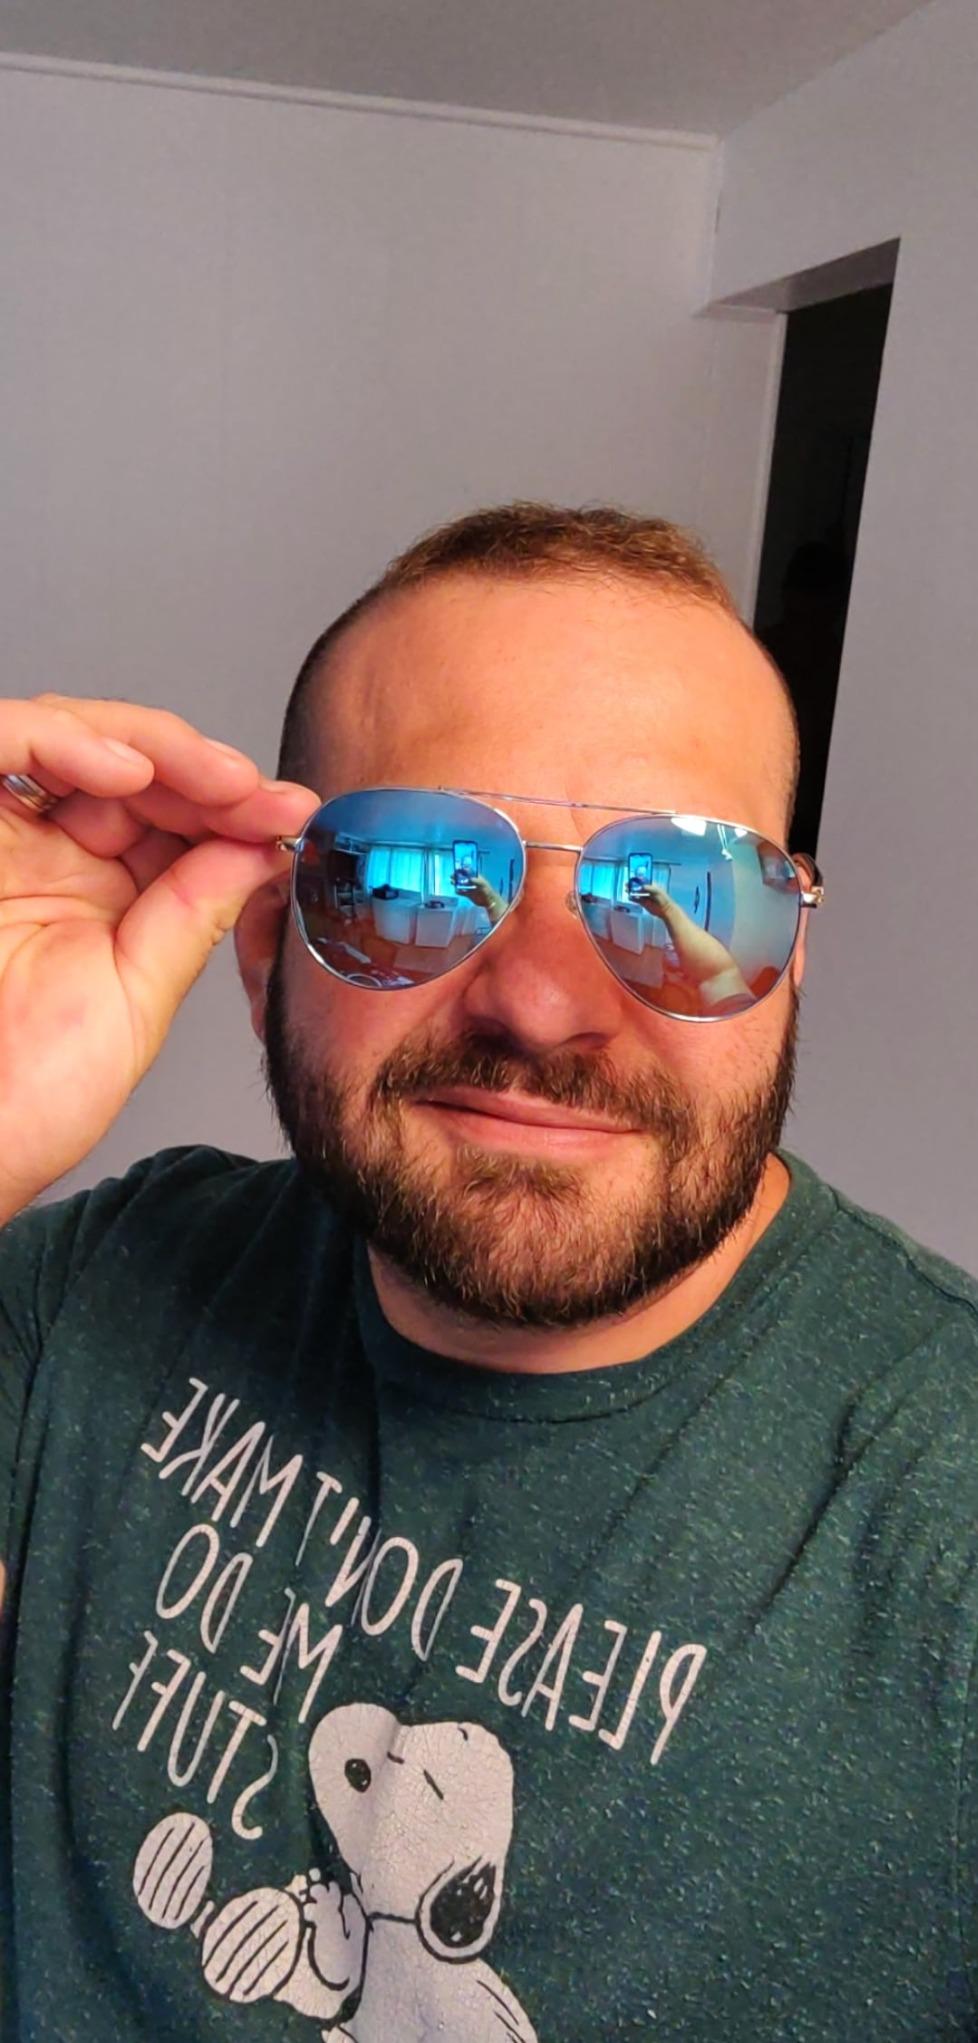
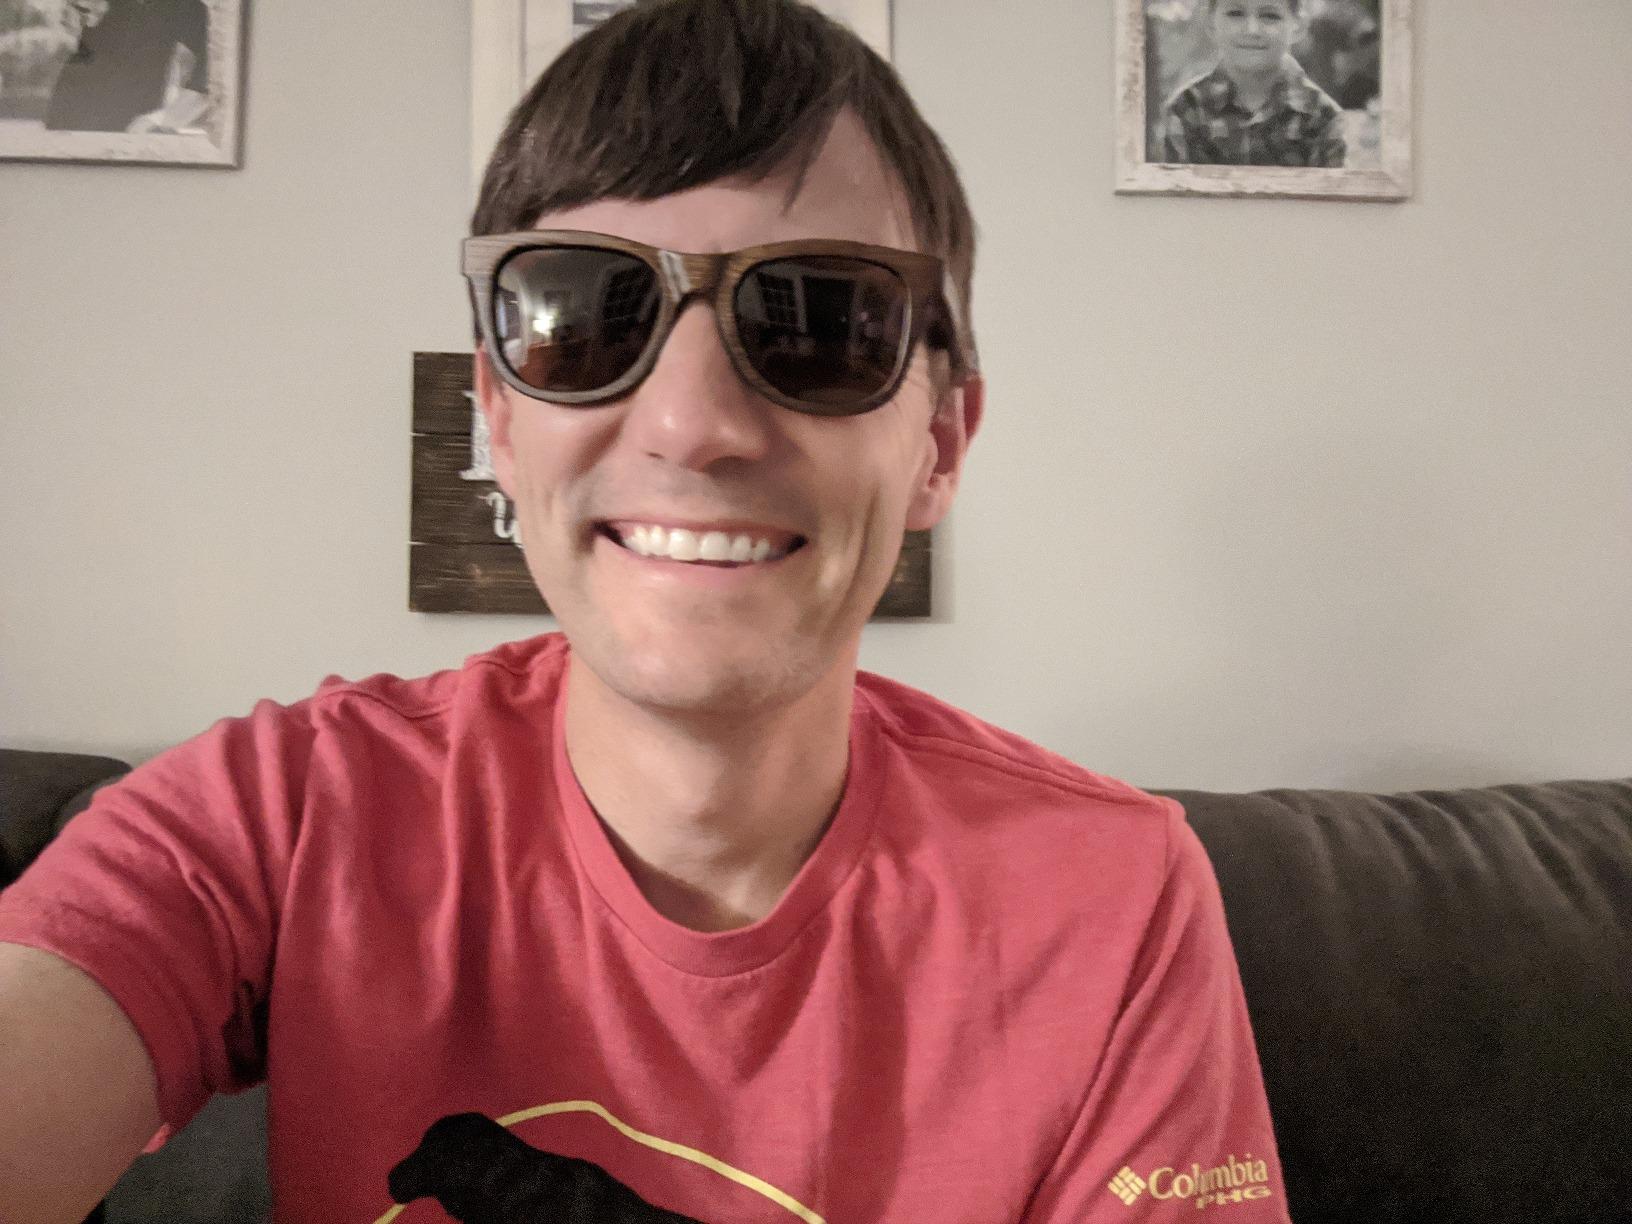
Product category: accessories_sunglasses
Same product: no